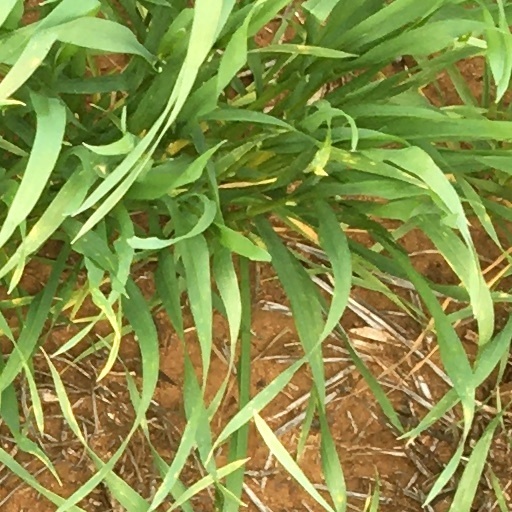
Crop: wheat